Siniša Stanković

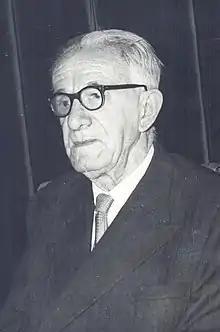
Siniša Stanković in 1969

Siniša Stanković (26 March 1892 – 24 February 1974) was a Yugoslav and Serbian scientist and politician. As a prominent biologist, he became member of the Serbian Academy of Sciences and Arts. As a politician and statesman, from 1944 to 1946, he was the most senior state official of Serbia, then a federated state within Yugoslavia, and the 1st President of the Presidium of the National Assembly of Serbia.